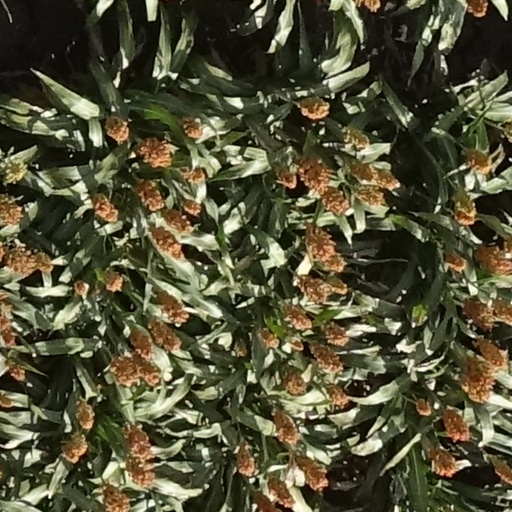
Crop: sorghum